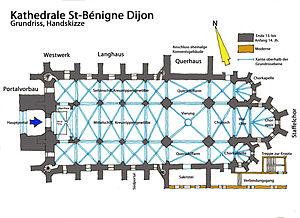
La cathédrale Saint-Bénigne de Dijon est une église orientée de style gothique du XIIIᵉ siècle située dans le centre sauvegardé de Dijon en Côte-d'Or. L'édifice est dédié à saint Bénigne de Dijon. Abbatiale de l'abbaye Saint-Bénigne de Dijon devenue tardivement cathédrale en 1792 à la suite de l'église Saint-Étienne de Dijon qui avait reçu la première le siège de l'évêché de Dijon créé en 1731, elle est classée aux monuments historiques depuis 1862 et la crypte est classée aux monuments historiques depuis 1846. Il s'agit de l'édifice le plus grand de Dijon avec une hauteur de 93 mètres.